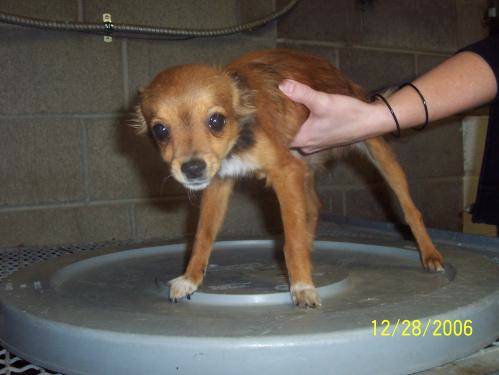
Label: dog